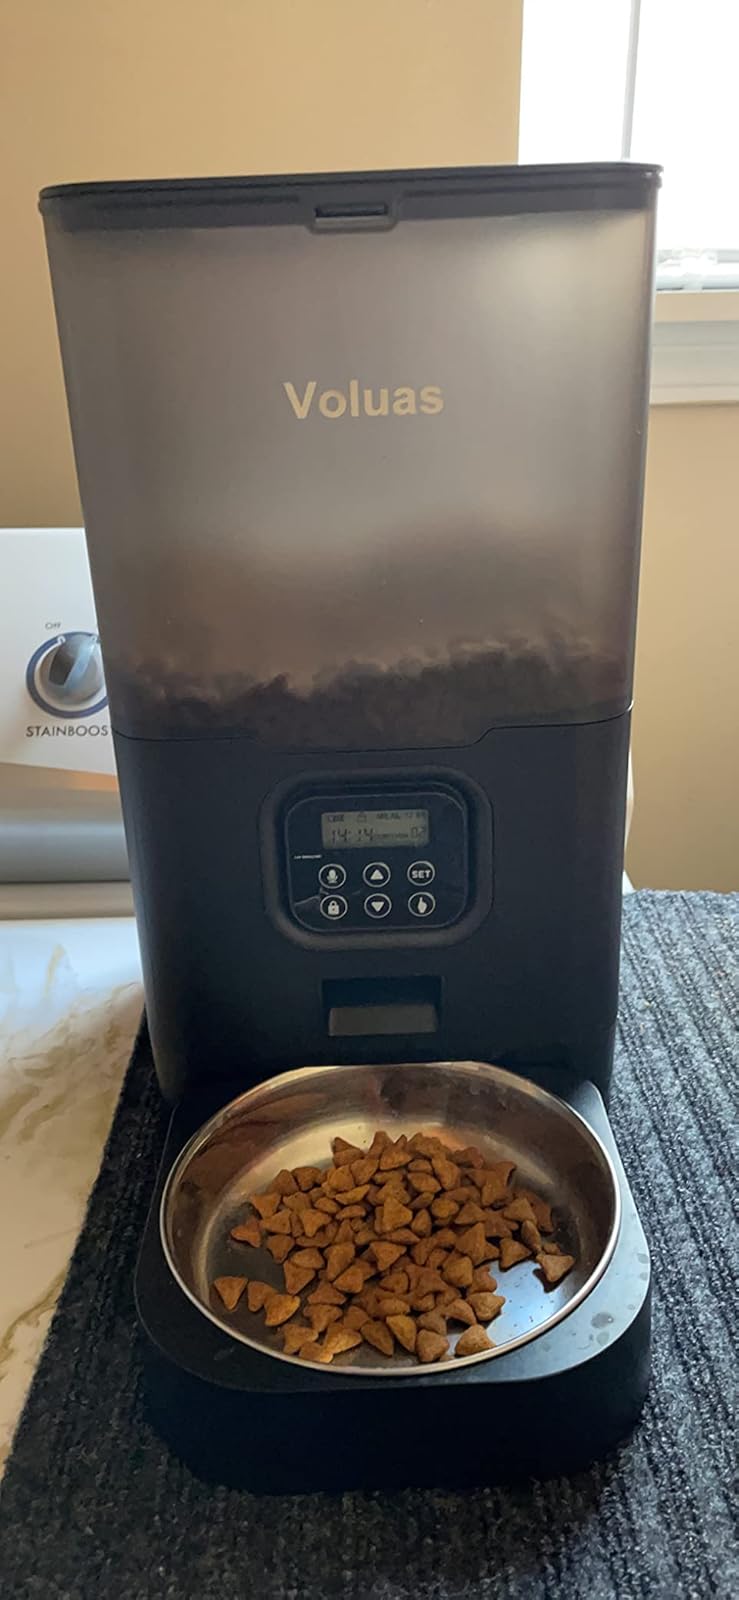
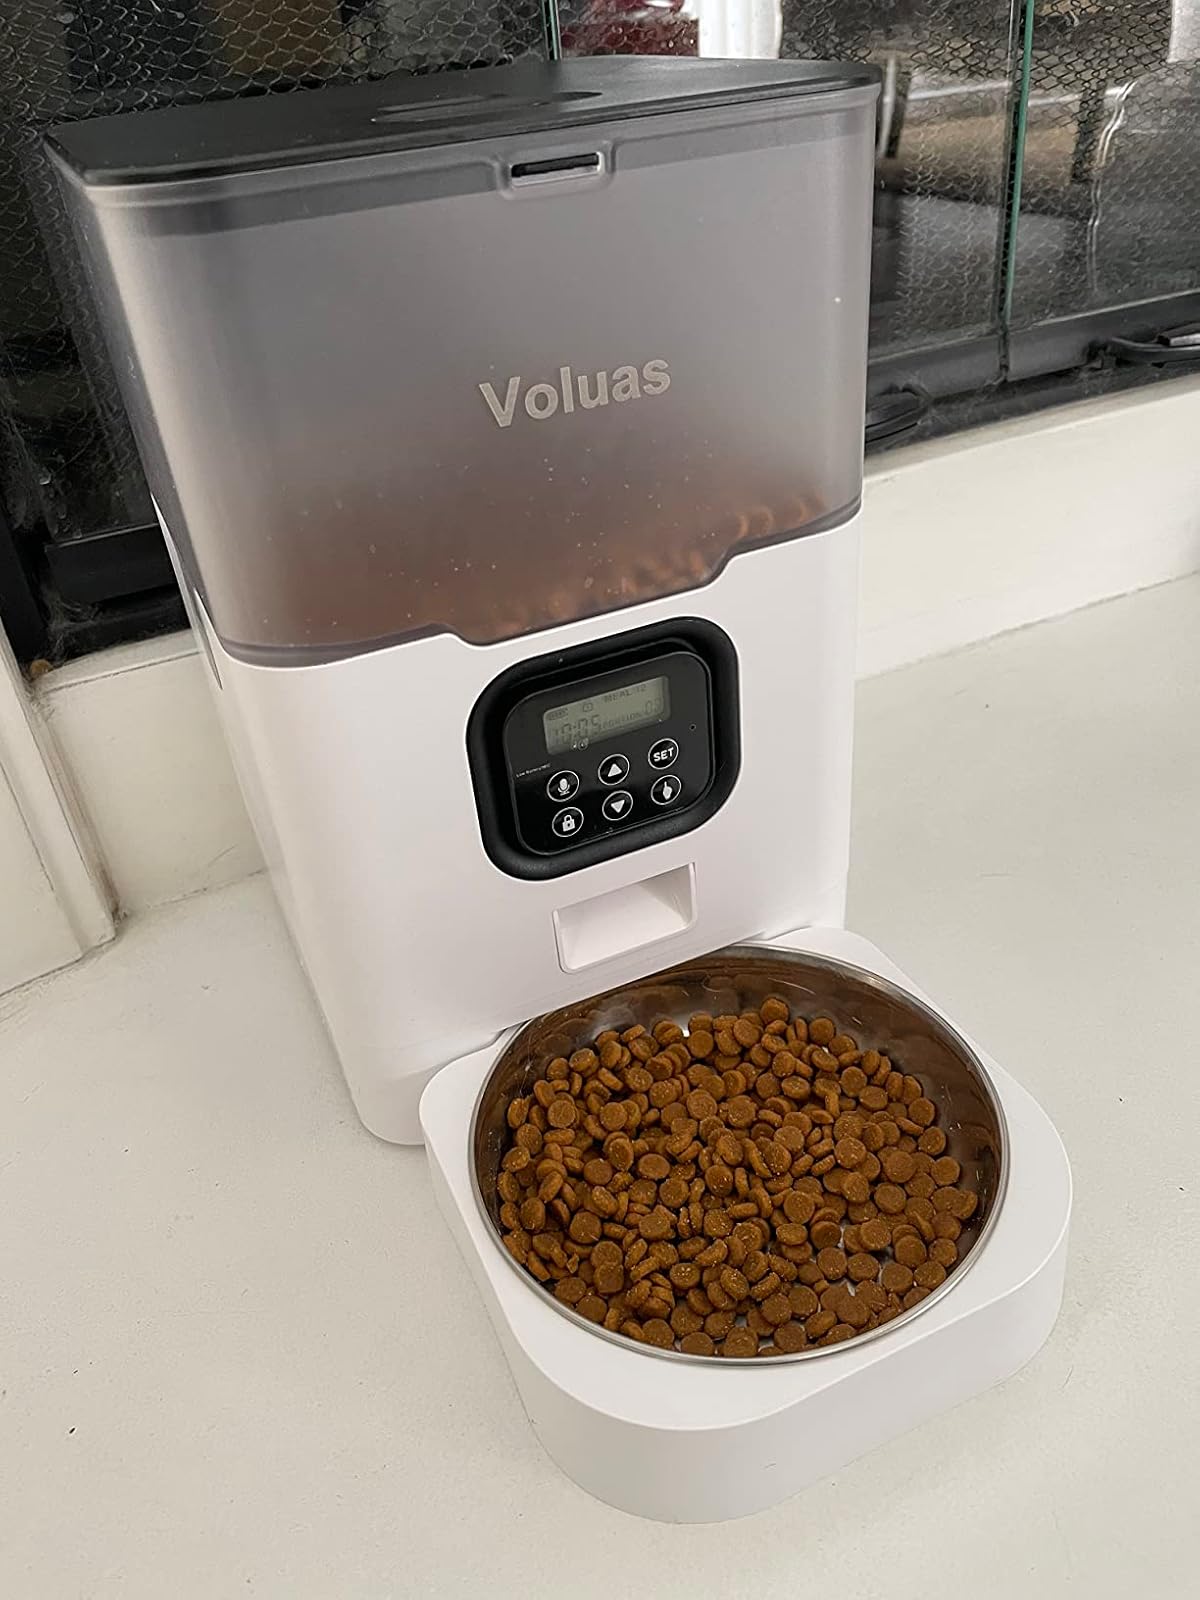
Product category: items_feeder
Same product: no